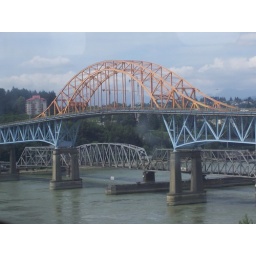
Bridge shot taken from sky train in vancouver.